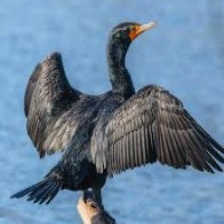
Species: DOUBLE BRESTED CORMARANT
Scientific name: PHALACROCORAX AURITUS